2023–24 Federation Cup (Bangladesh)

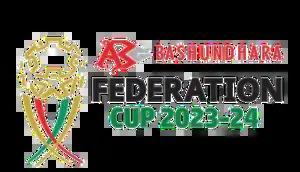

The 2023–24 Federation Cup (also known as ABG Bashundhara Federation Cup 2023–24 for sponsorship reasons) was the 35th edition of the tournament, the main domestic annual top-tier club football competition in Bangladesh organized by Bangladesh Football Federation (BFF). Ten participants were participated in the tournament. It was played from 26 December 2023 to 22 May 2024.